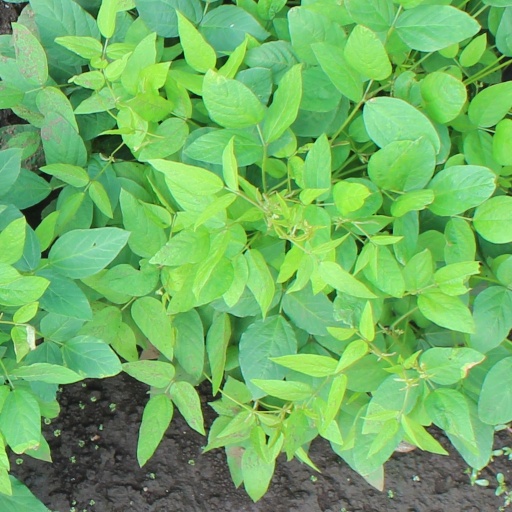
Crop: soybean